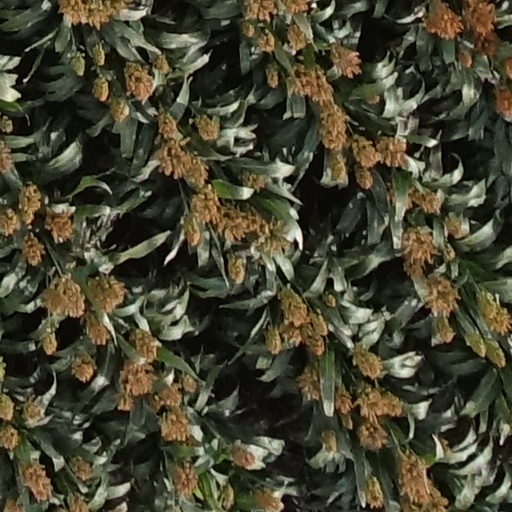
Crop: sorghum